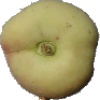
Label: Peach Flat 1